Diffused lighting camouflage

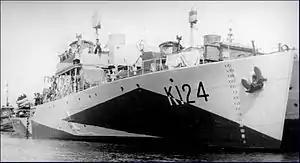
HMCS "Cobalt" began the secret sea trials of diffused lighting camouflage in January 1941.

Burr was quickly called to Canada's Naval Services Headquarters to discuss how to apply diffused lighting camouflage. Simple tests in the laboratory served as proof of concept. In January 1941, sea trials began on the new corvette HMCS "Cobalt". She was fitted with ordinary light projectors—neither designed for robustness, nor waterproofed—on temporary supports on one side of the hull; brightness was controlled manually. The trial was sufficiently promising for a better prototype to be developed.